The Adventures of Rivella

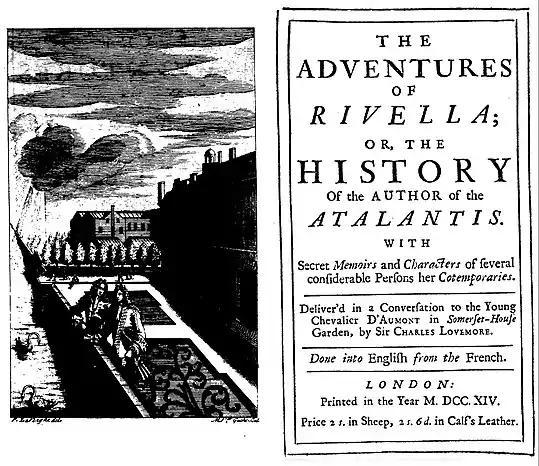

The Adventures of Rivella (1714) is the last novel written by eighteenth century English author Delarivier Manley. The work is a semi-autobiographical account of Manley's life seen through the fictional character of Rivella. Delarivier Manley's final novel, which was later edited and published by Edmund Curll, is centred around her life before, during, and after her treacherous marriage. The events and incidents incurred by the fictional character Rivella are narrated to the reader through a conversational dialogue between two male protagonists, being Sir Lovemore and Sir D'Aumont. The narrative tells that the young chevalier D'Aumont has left France in search of sexual partnership with Rivella (the author) and instead finds the rejected lover, Sir Charles Lovemore who does not assist the Frenchman in arranging contact with Rivella, but tells her life story instead, both as it relates in public gossip and her personal writings.